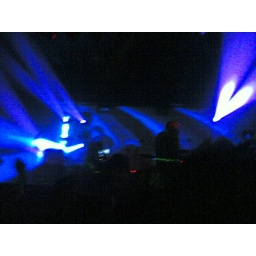
Played the entire set in backlit green furry suits!Manchester Academy